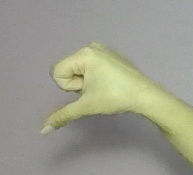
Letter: waw